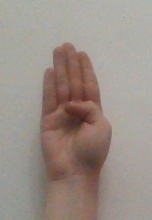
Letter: kaaf